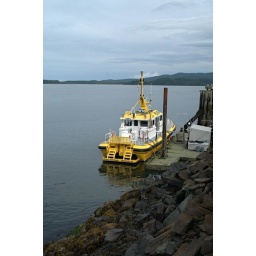
High visibility yellow helps the pilot boat to be seen in the coastal fog. Taken Aug 20, 2008.